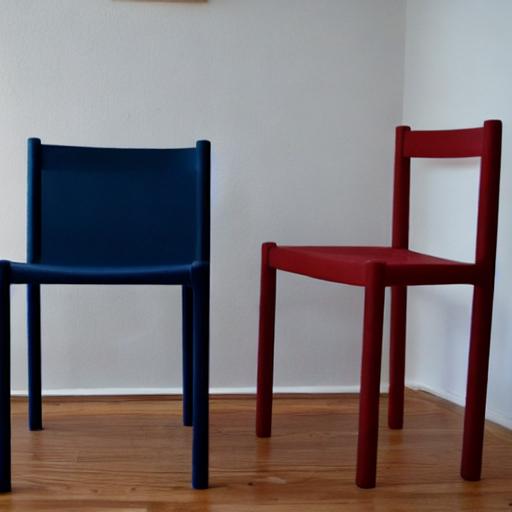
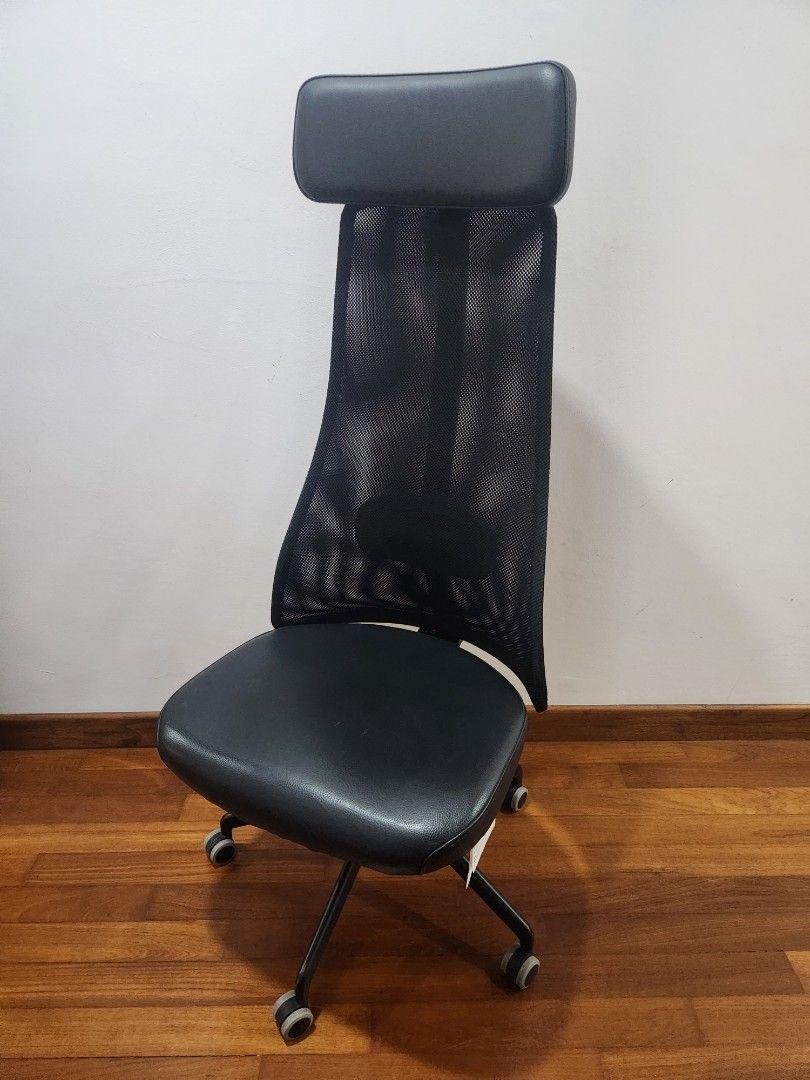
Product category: items_chair
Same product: no